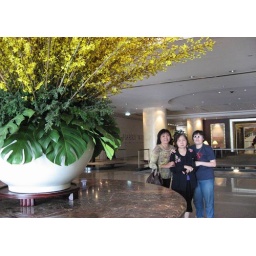
huge flower pot in the lobby of REGENT HOTEL